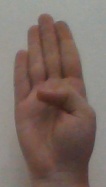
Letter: kaaf